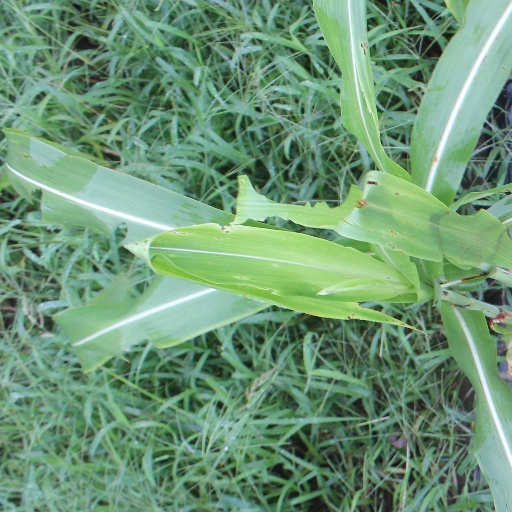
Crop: sorghum